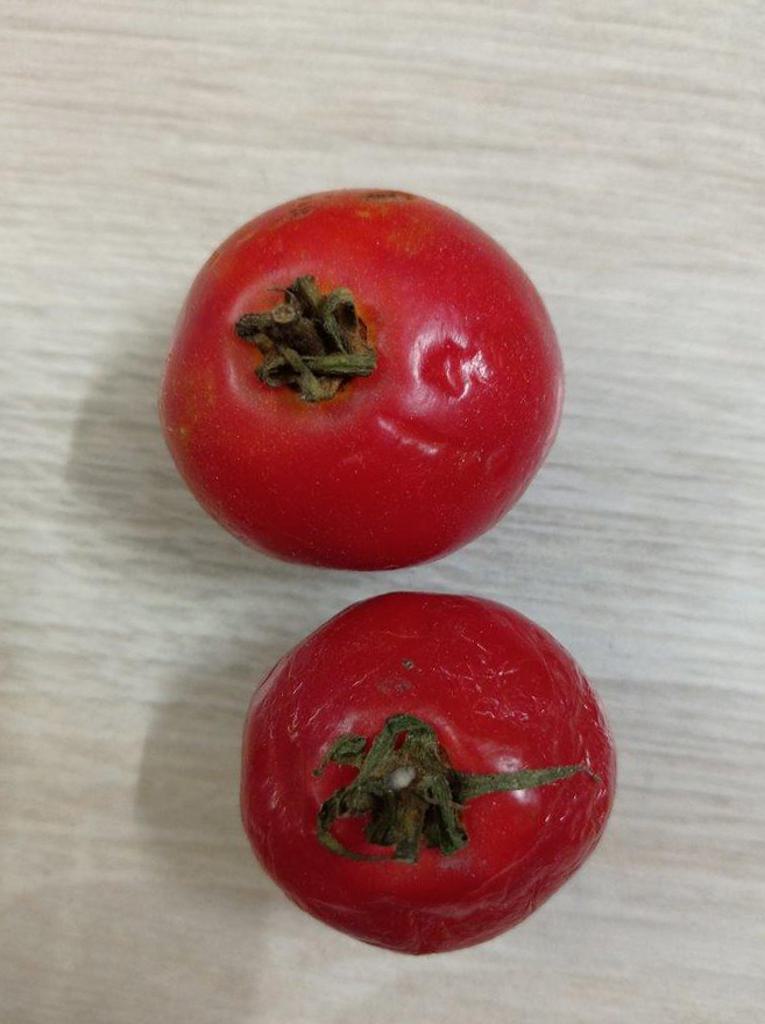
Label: Rotten